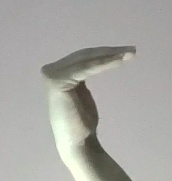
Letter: haa